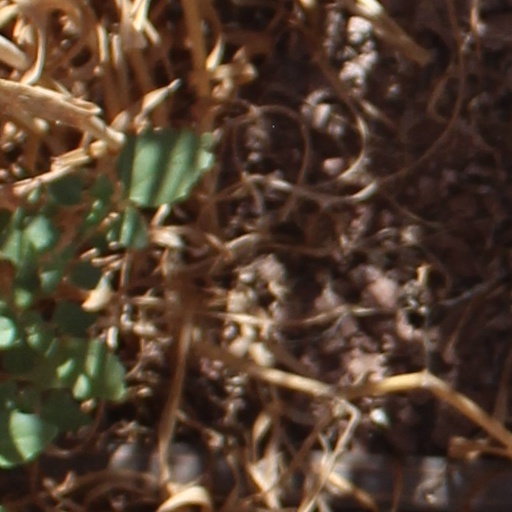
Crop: wheat